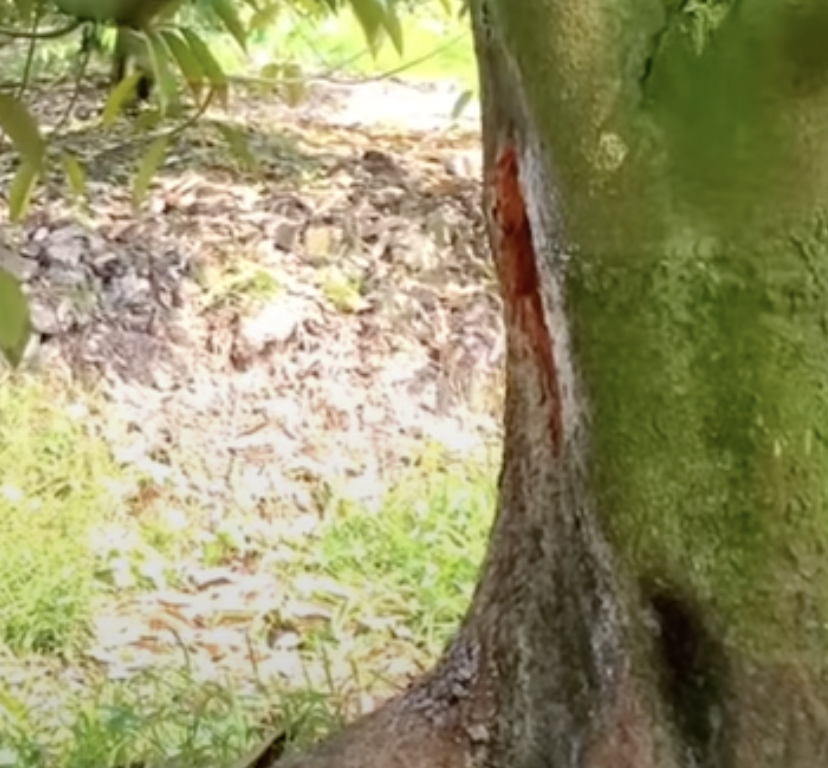
Label: stem_cracking_ gummosis